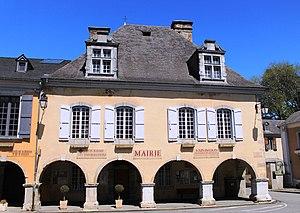
Mairie de Saint-Pé-de-Bigorre (Hautes-Pyrénées)
Saint-Pé-de-Bigorre est une commune française située dans le département des Hautes-Pyrénées, en région Occitanie.
Dans les Hautes-Pyrénées, les élections municipales françaises de 2020 se déroulent les 15 mars et 28 juin 2020, comme partout en France, six ans après les élections précédentes.